Heated glass

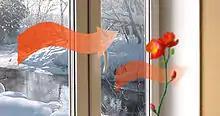
Heatable glass unit at work

The first heated glass was created in 1931 by Protes Glass Company, offered for cars. Their product was not a success.